Treejumping

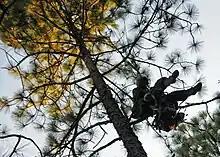
A Rough Terrain Paratrooper from the 57th Engineer Company finds himself suspended from the trees. To reach the ground, he must rappel from a letdown line tied into his parachute risers.

Most paratroopers landed within the boundaries of the drop zone and assembled in the South East corner of Luzon Tree Drop Zone. Numerous soldiers who landed in the trees found themselves suspended up to 40 feet above the ground. These soldiers rappelled to the ground by securing a letdown line to the risers of their MC1-1 steerable parachute.